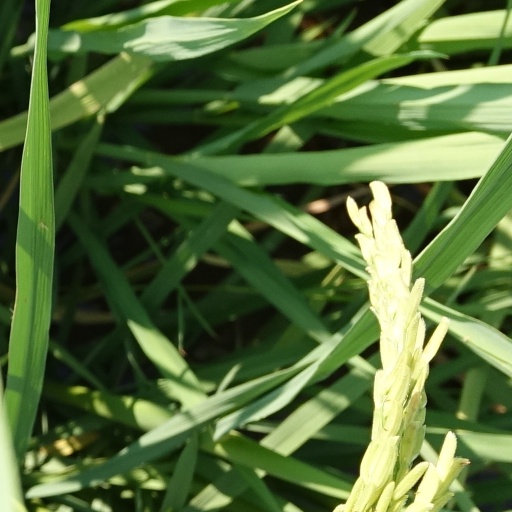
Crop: rice